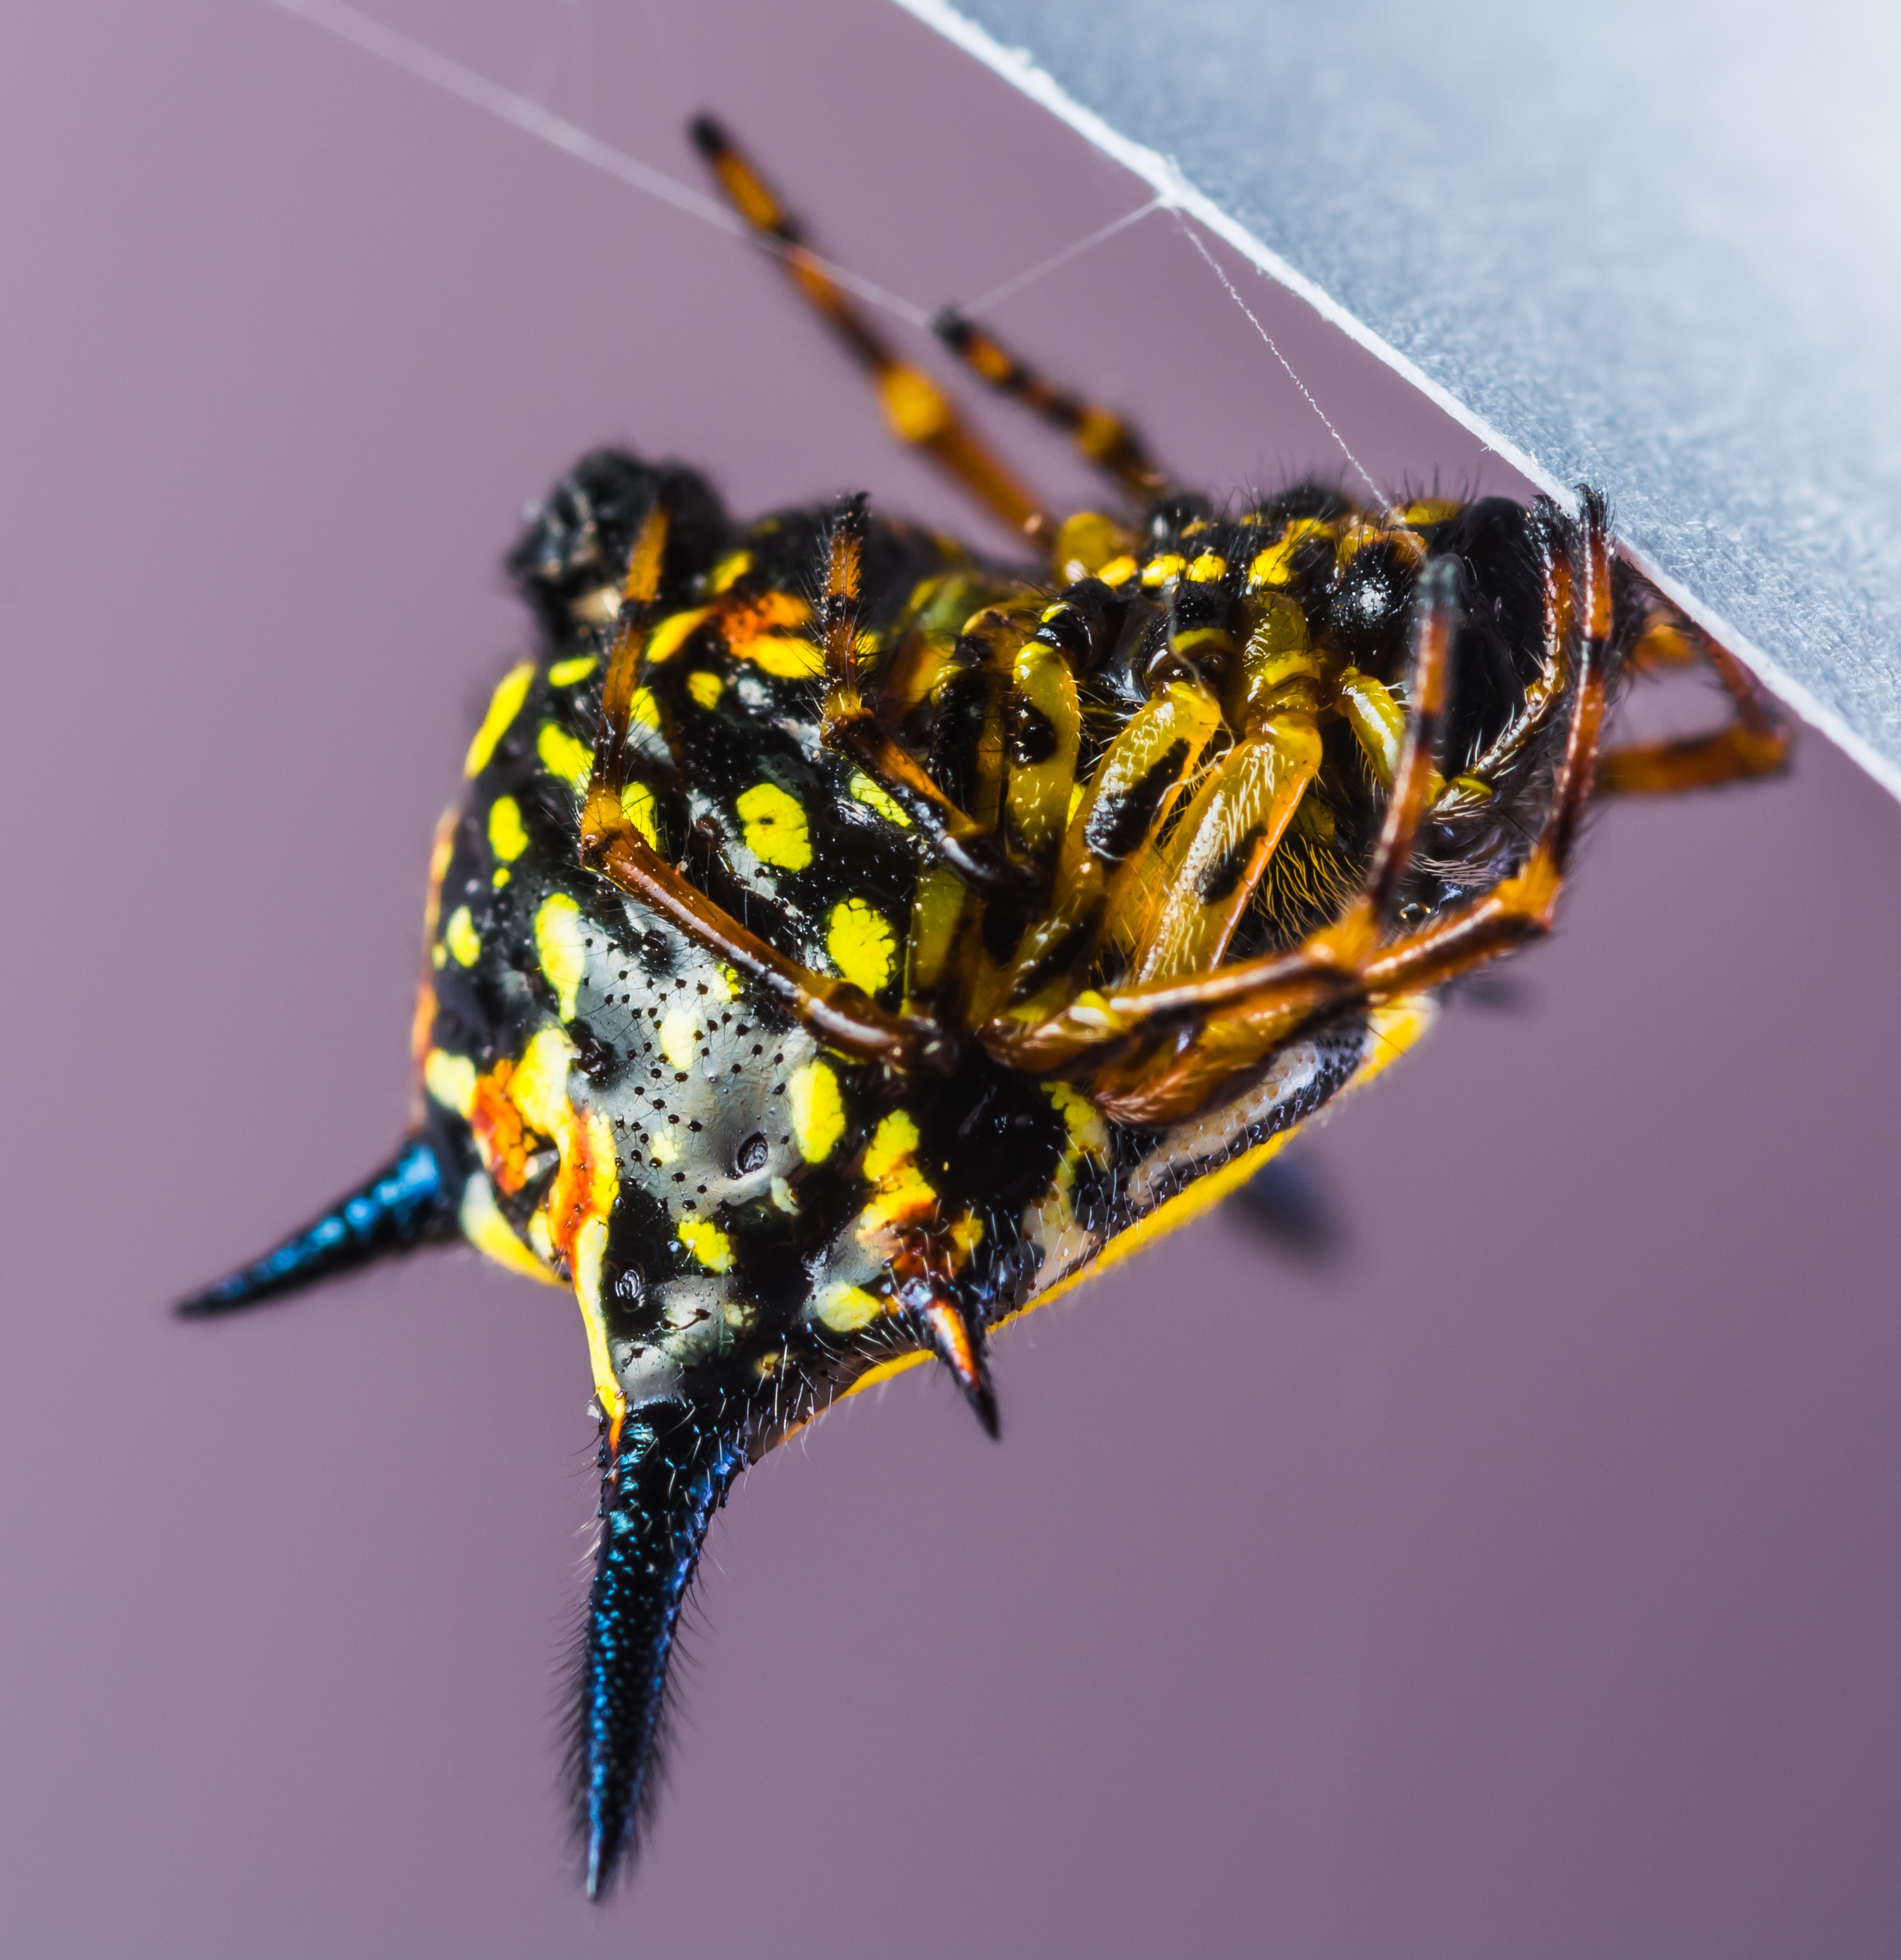
insect, yellow, close, fauna, invertebrate, close up, spider, arachnid, wasp, macro photography, arthropod, small spider